Keith Elias

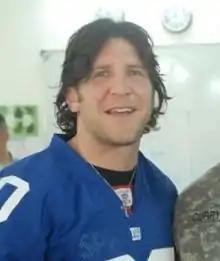
Elias during a speaking engagement in Iraq, 2008.

Keith Hector Elias (born February 3, 1972) is a former American football running back in the National Football League (NFL) and XFL. He was an All-American in high school and college where he established school, conference and national records while playing for the Princeton Tigers football team.